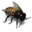
Label: bee